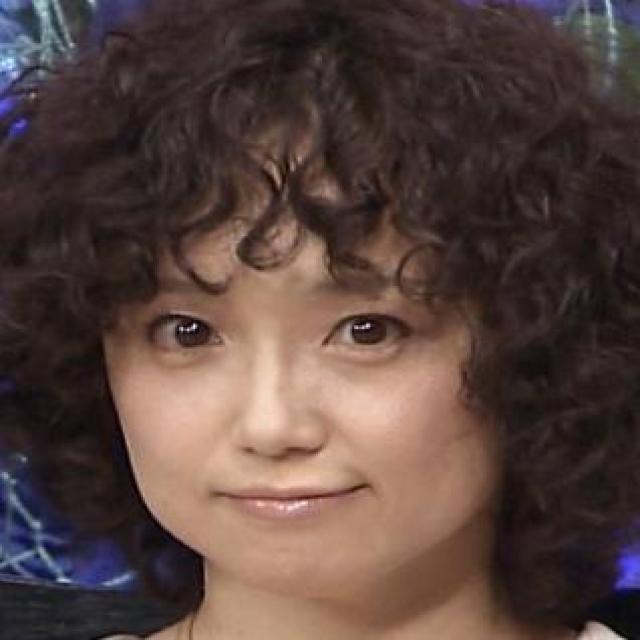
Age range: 21-44